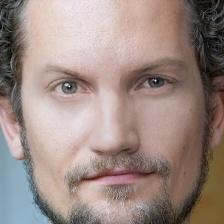
Label: faces